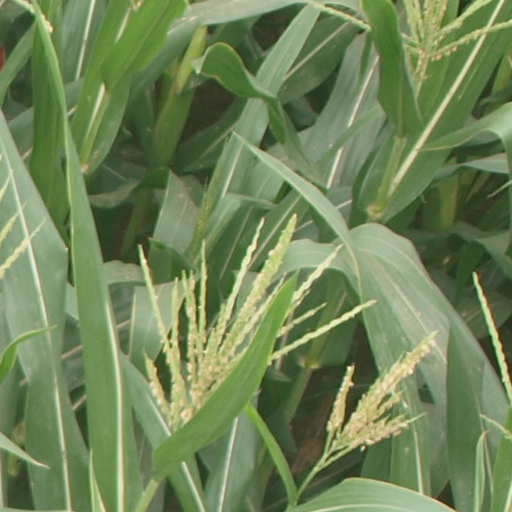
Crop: maize; corn